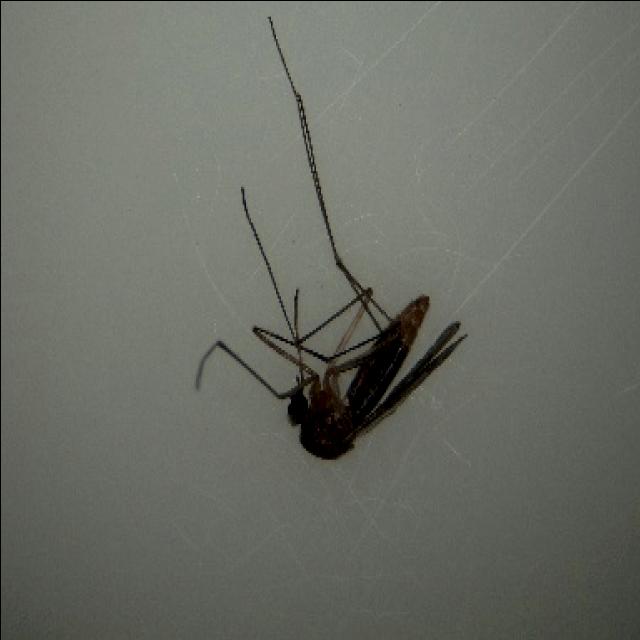
Species: culex_pipiens